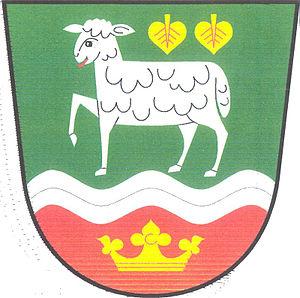
Vysoký Újezd est une commune du district de Beroun, dans la région de Bohême-Centrale, en Tchéquie. Sa population s'élevait à 1 006 habitants en 2020.